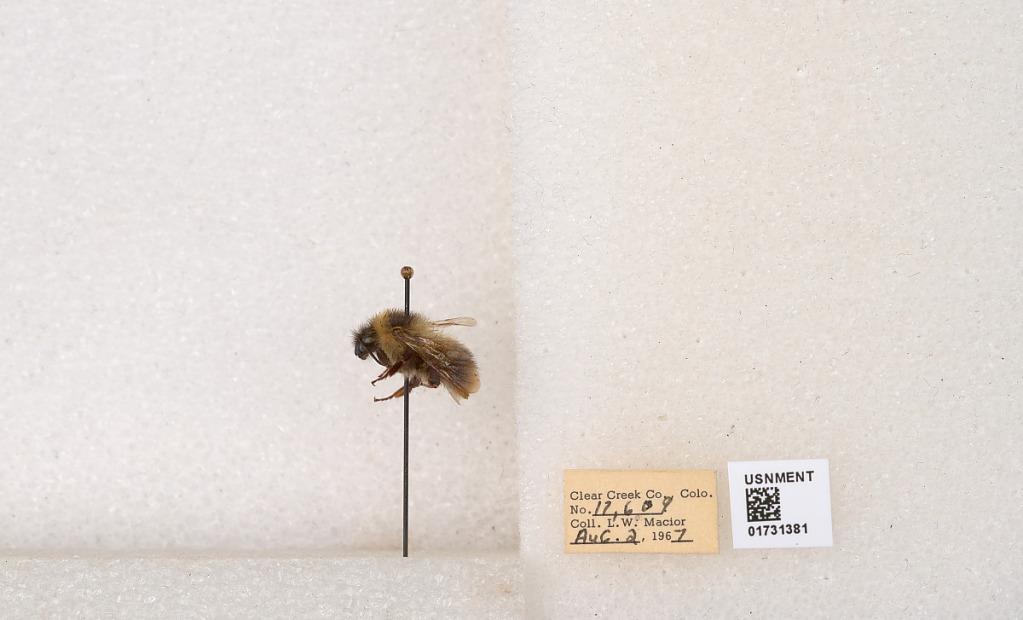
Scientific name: Bombus kirbyellus
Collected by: L. Macior
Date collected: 1967-8-2
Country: United States
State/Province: Colorado
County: Clear Creek
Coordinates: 39.6891, -105.644